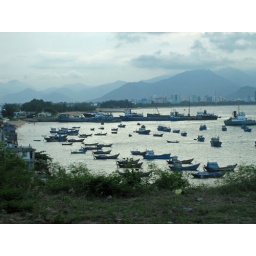
Na Trang boats in harbor near hill